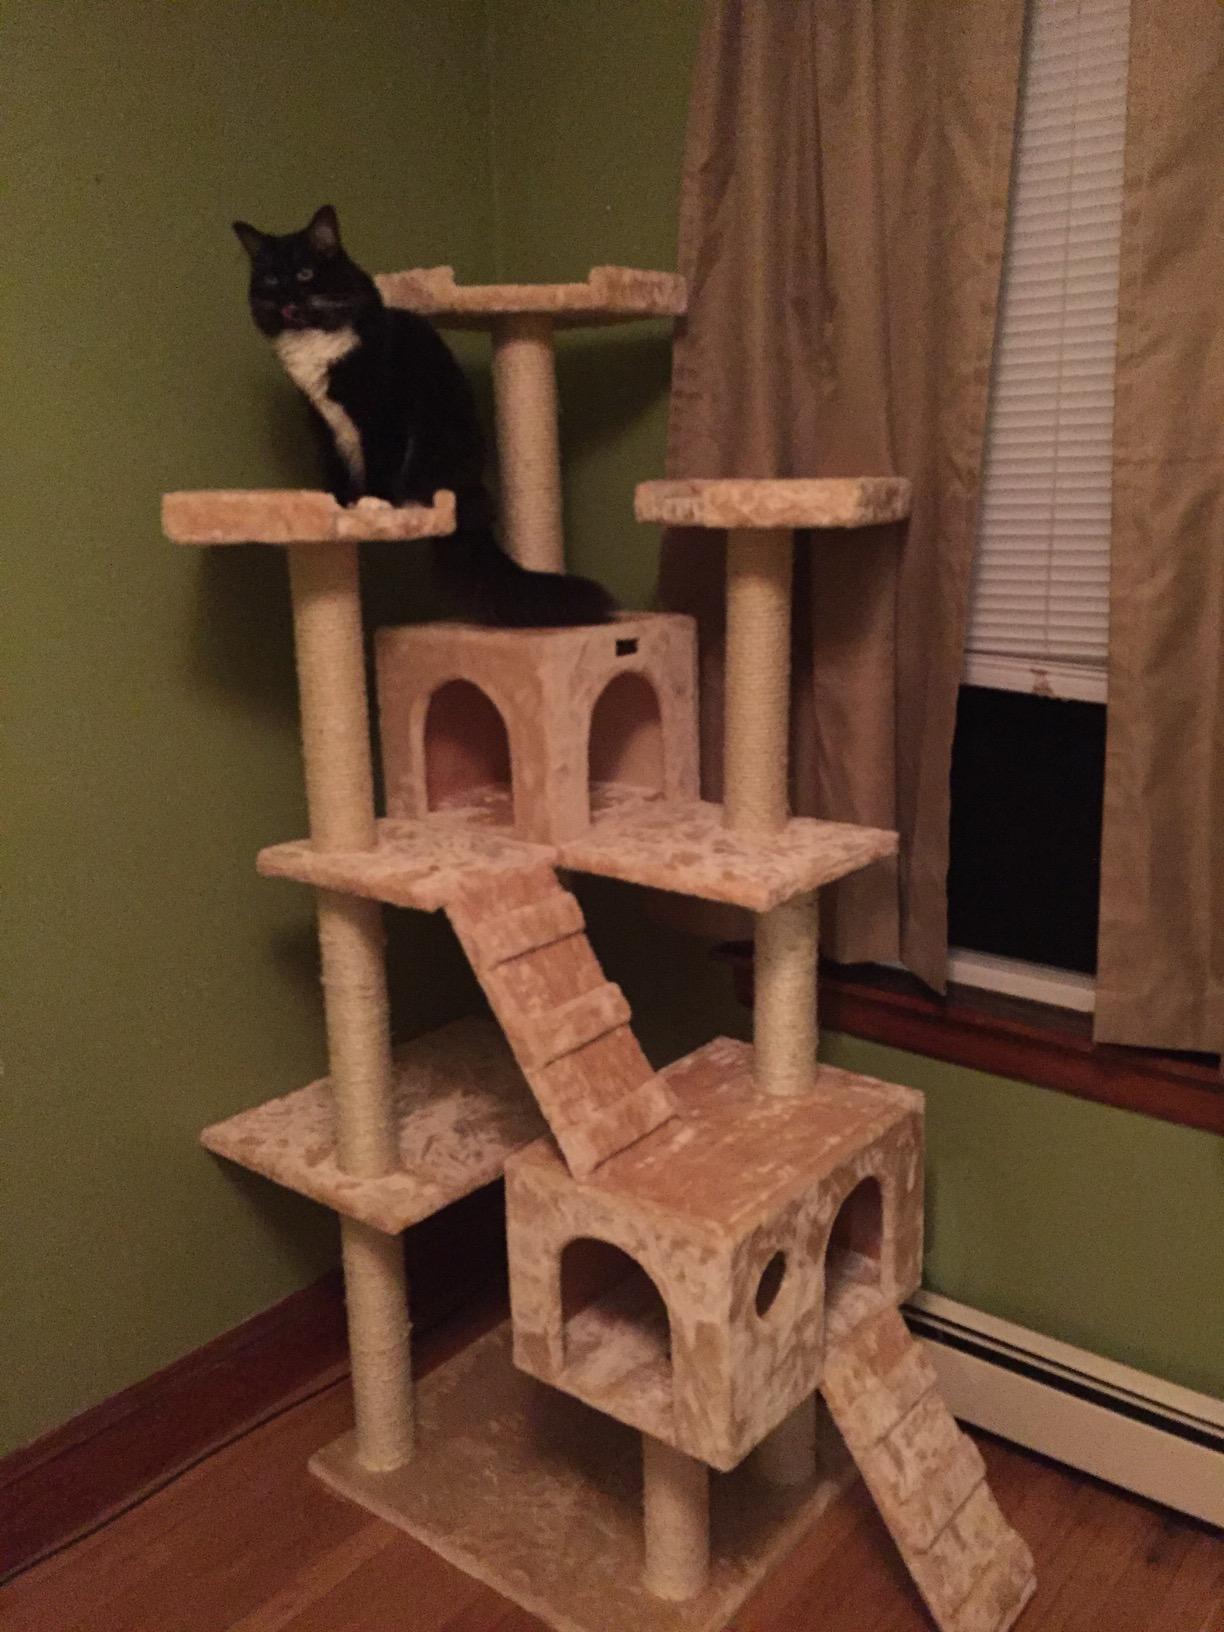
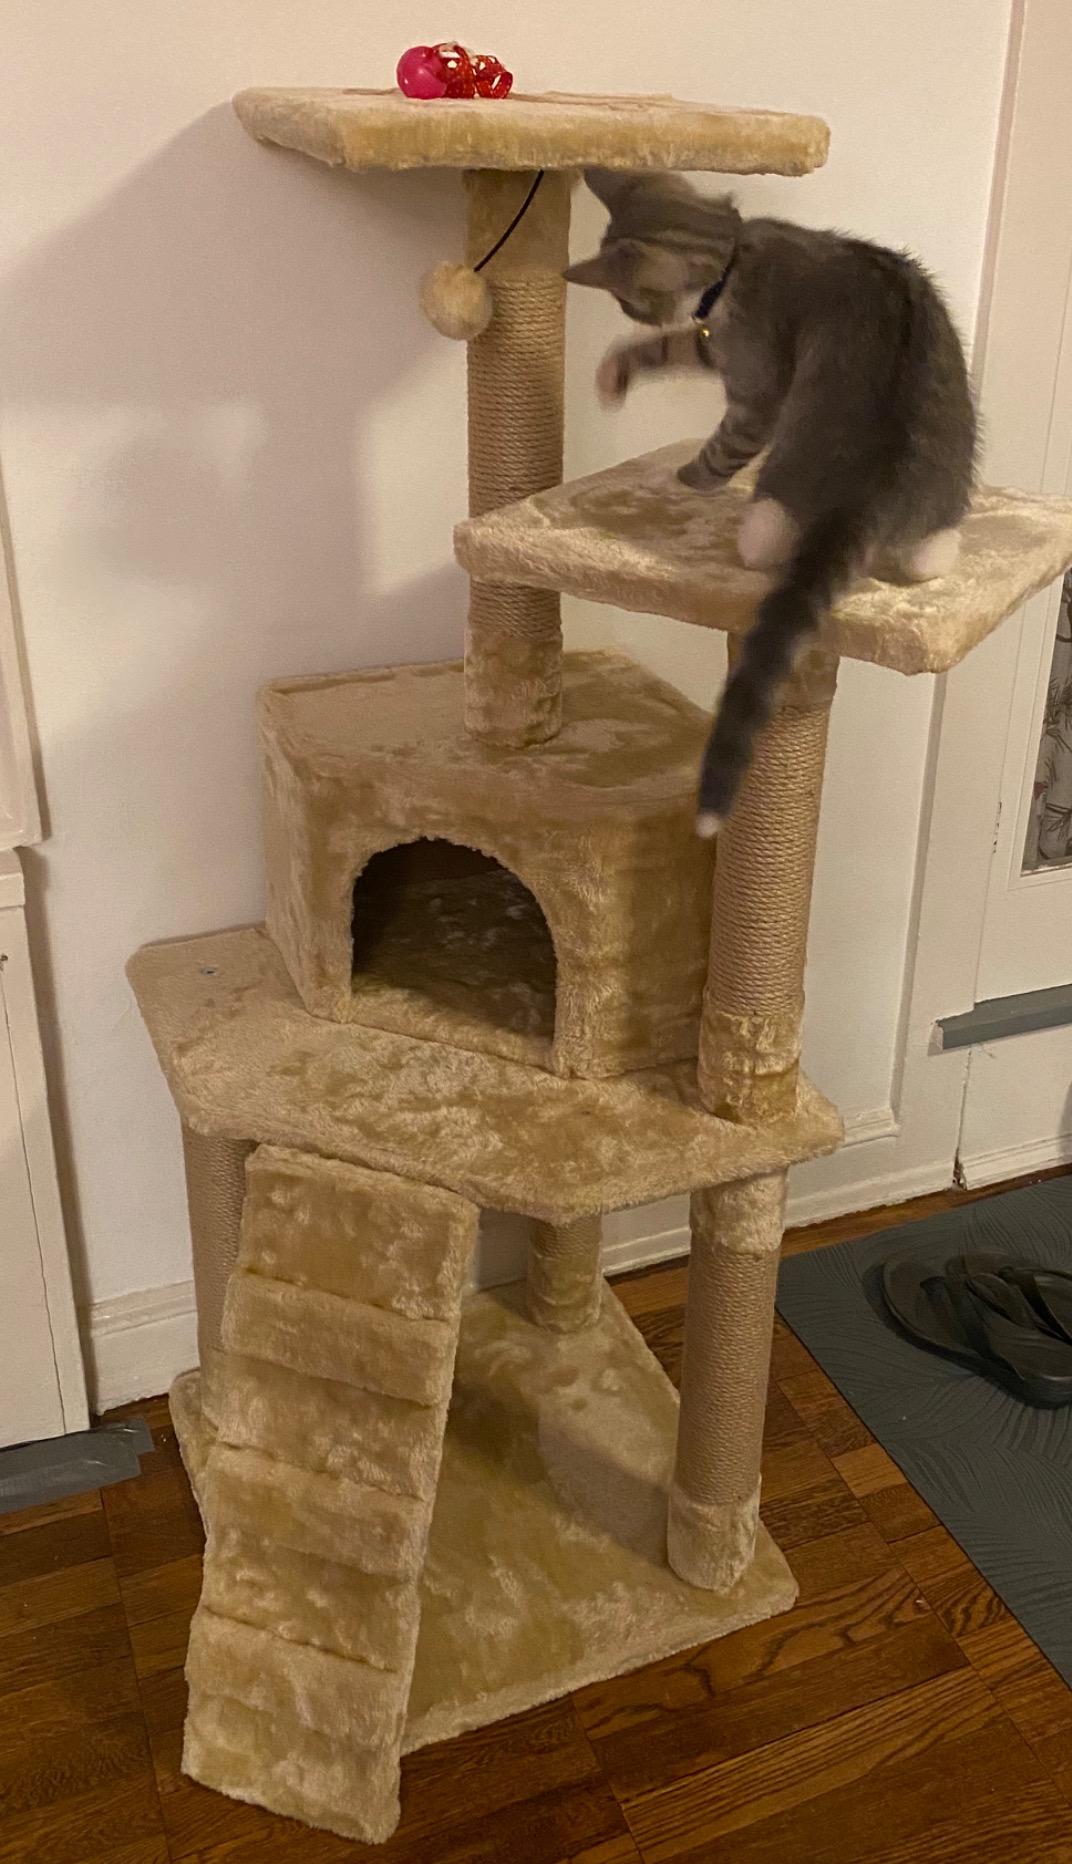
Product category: items_cat tree
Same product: no